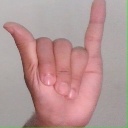
अक्षर: य